Question: Please indicate a possible affordance area of the jump_skis that can be used for wearing
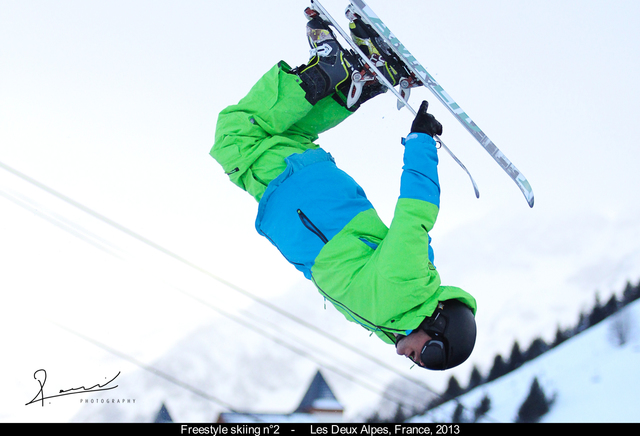
Answer: [305.137, 3.58, 483.983, 210.119]